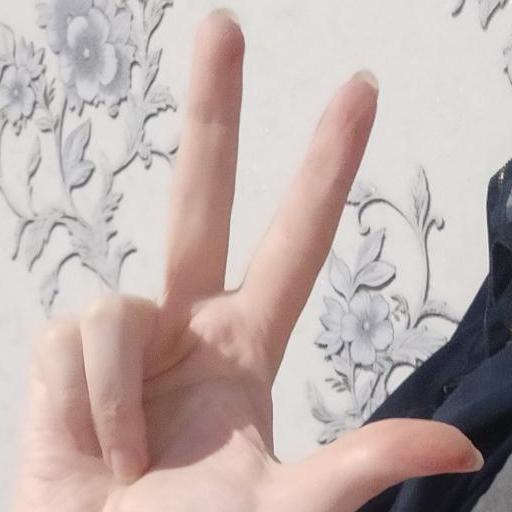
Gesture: three2